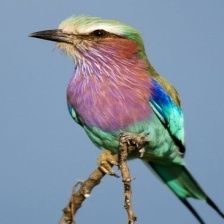
Species: LILAC ROLLER
Scientific name: CORACIAS CAUDATUS